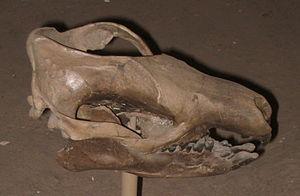
Trogosus est un genre éteint de mammifères cimolestiens. Il a vécu aux États-Unis, au Japon et en Chine au cours de l'Éocène inférieur, il y a environ entre 50 et 46 Ma.